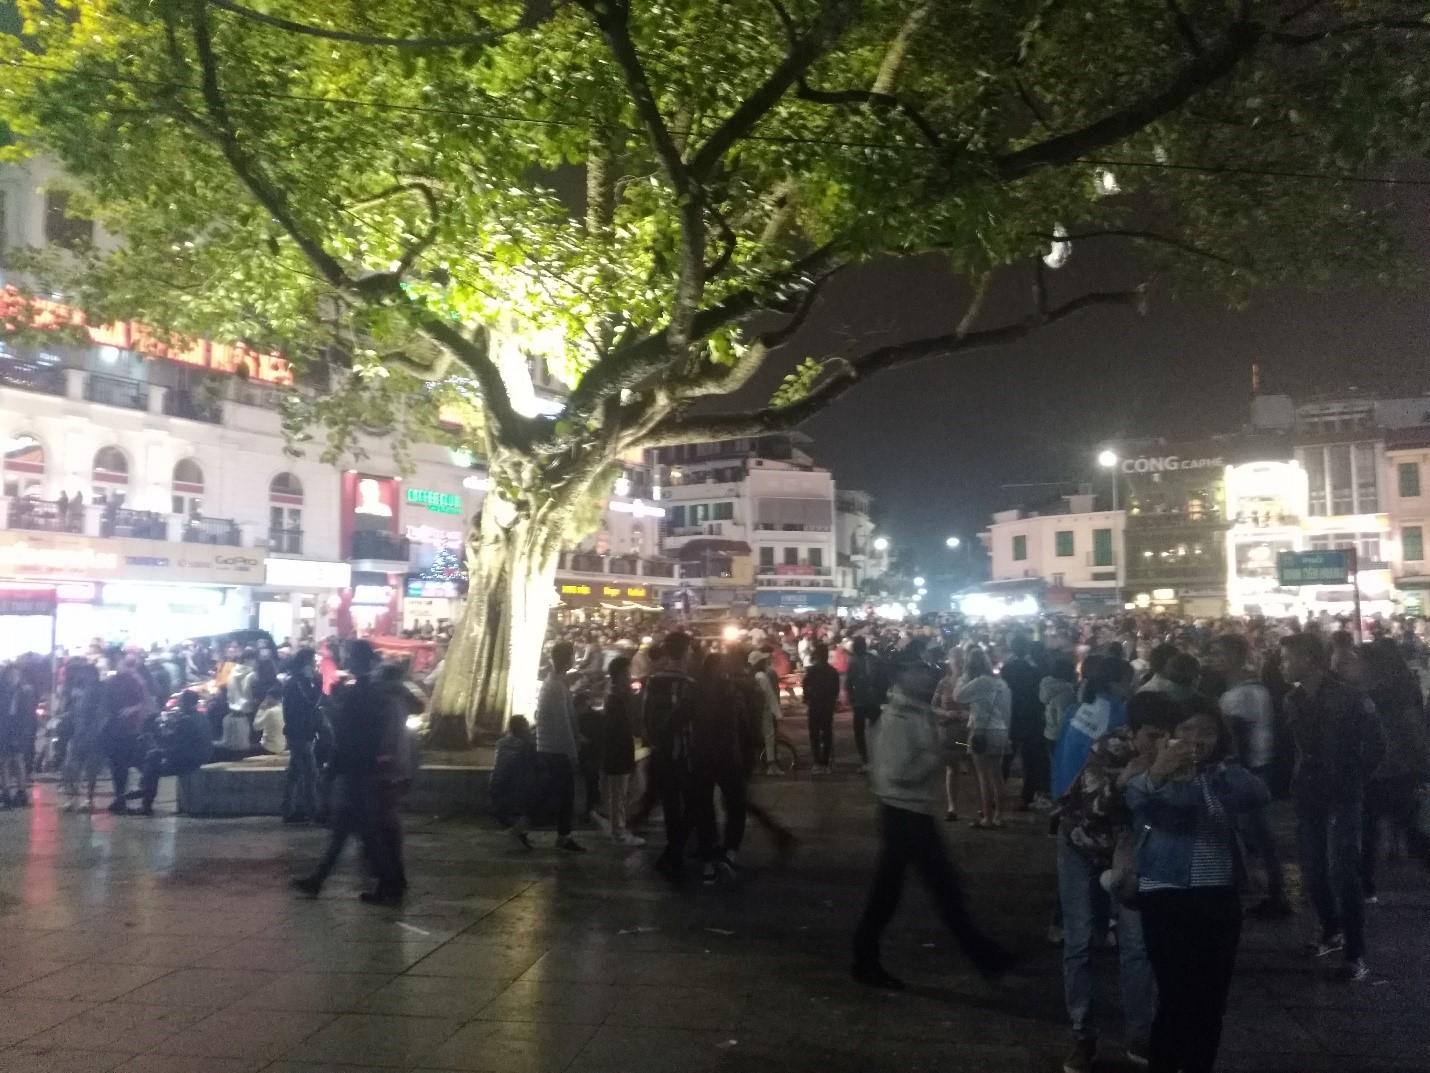
có nhiều người xuất hiện ở trên một con đường